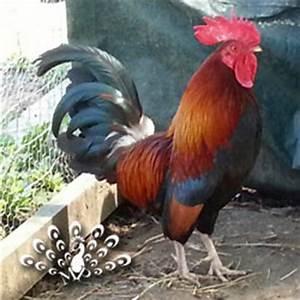
chicken